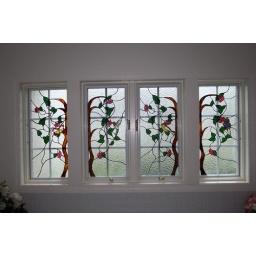
Four Stained Glass windows over the bathtub in master bathroom